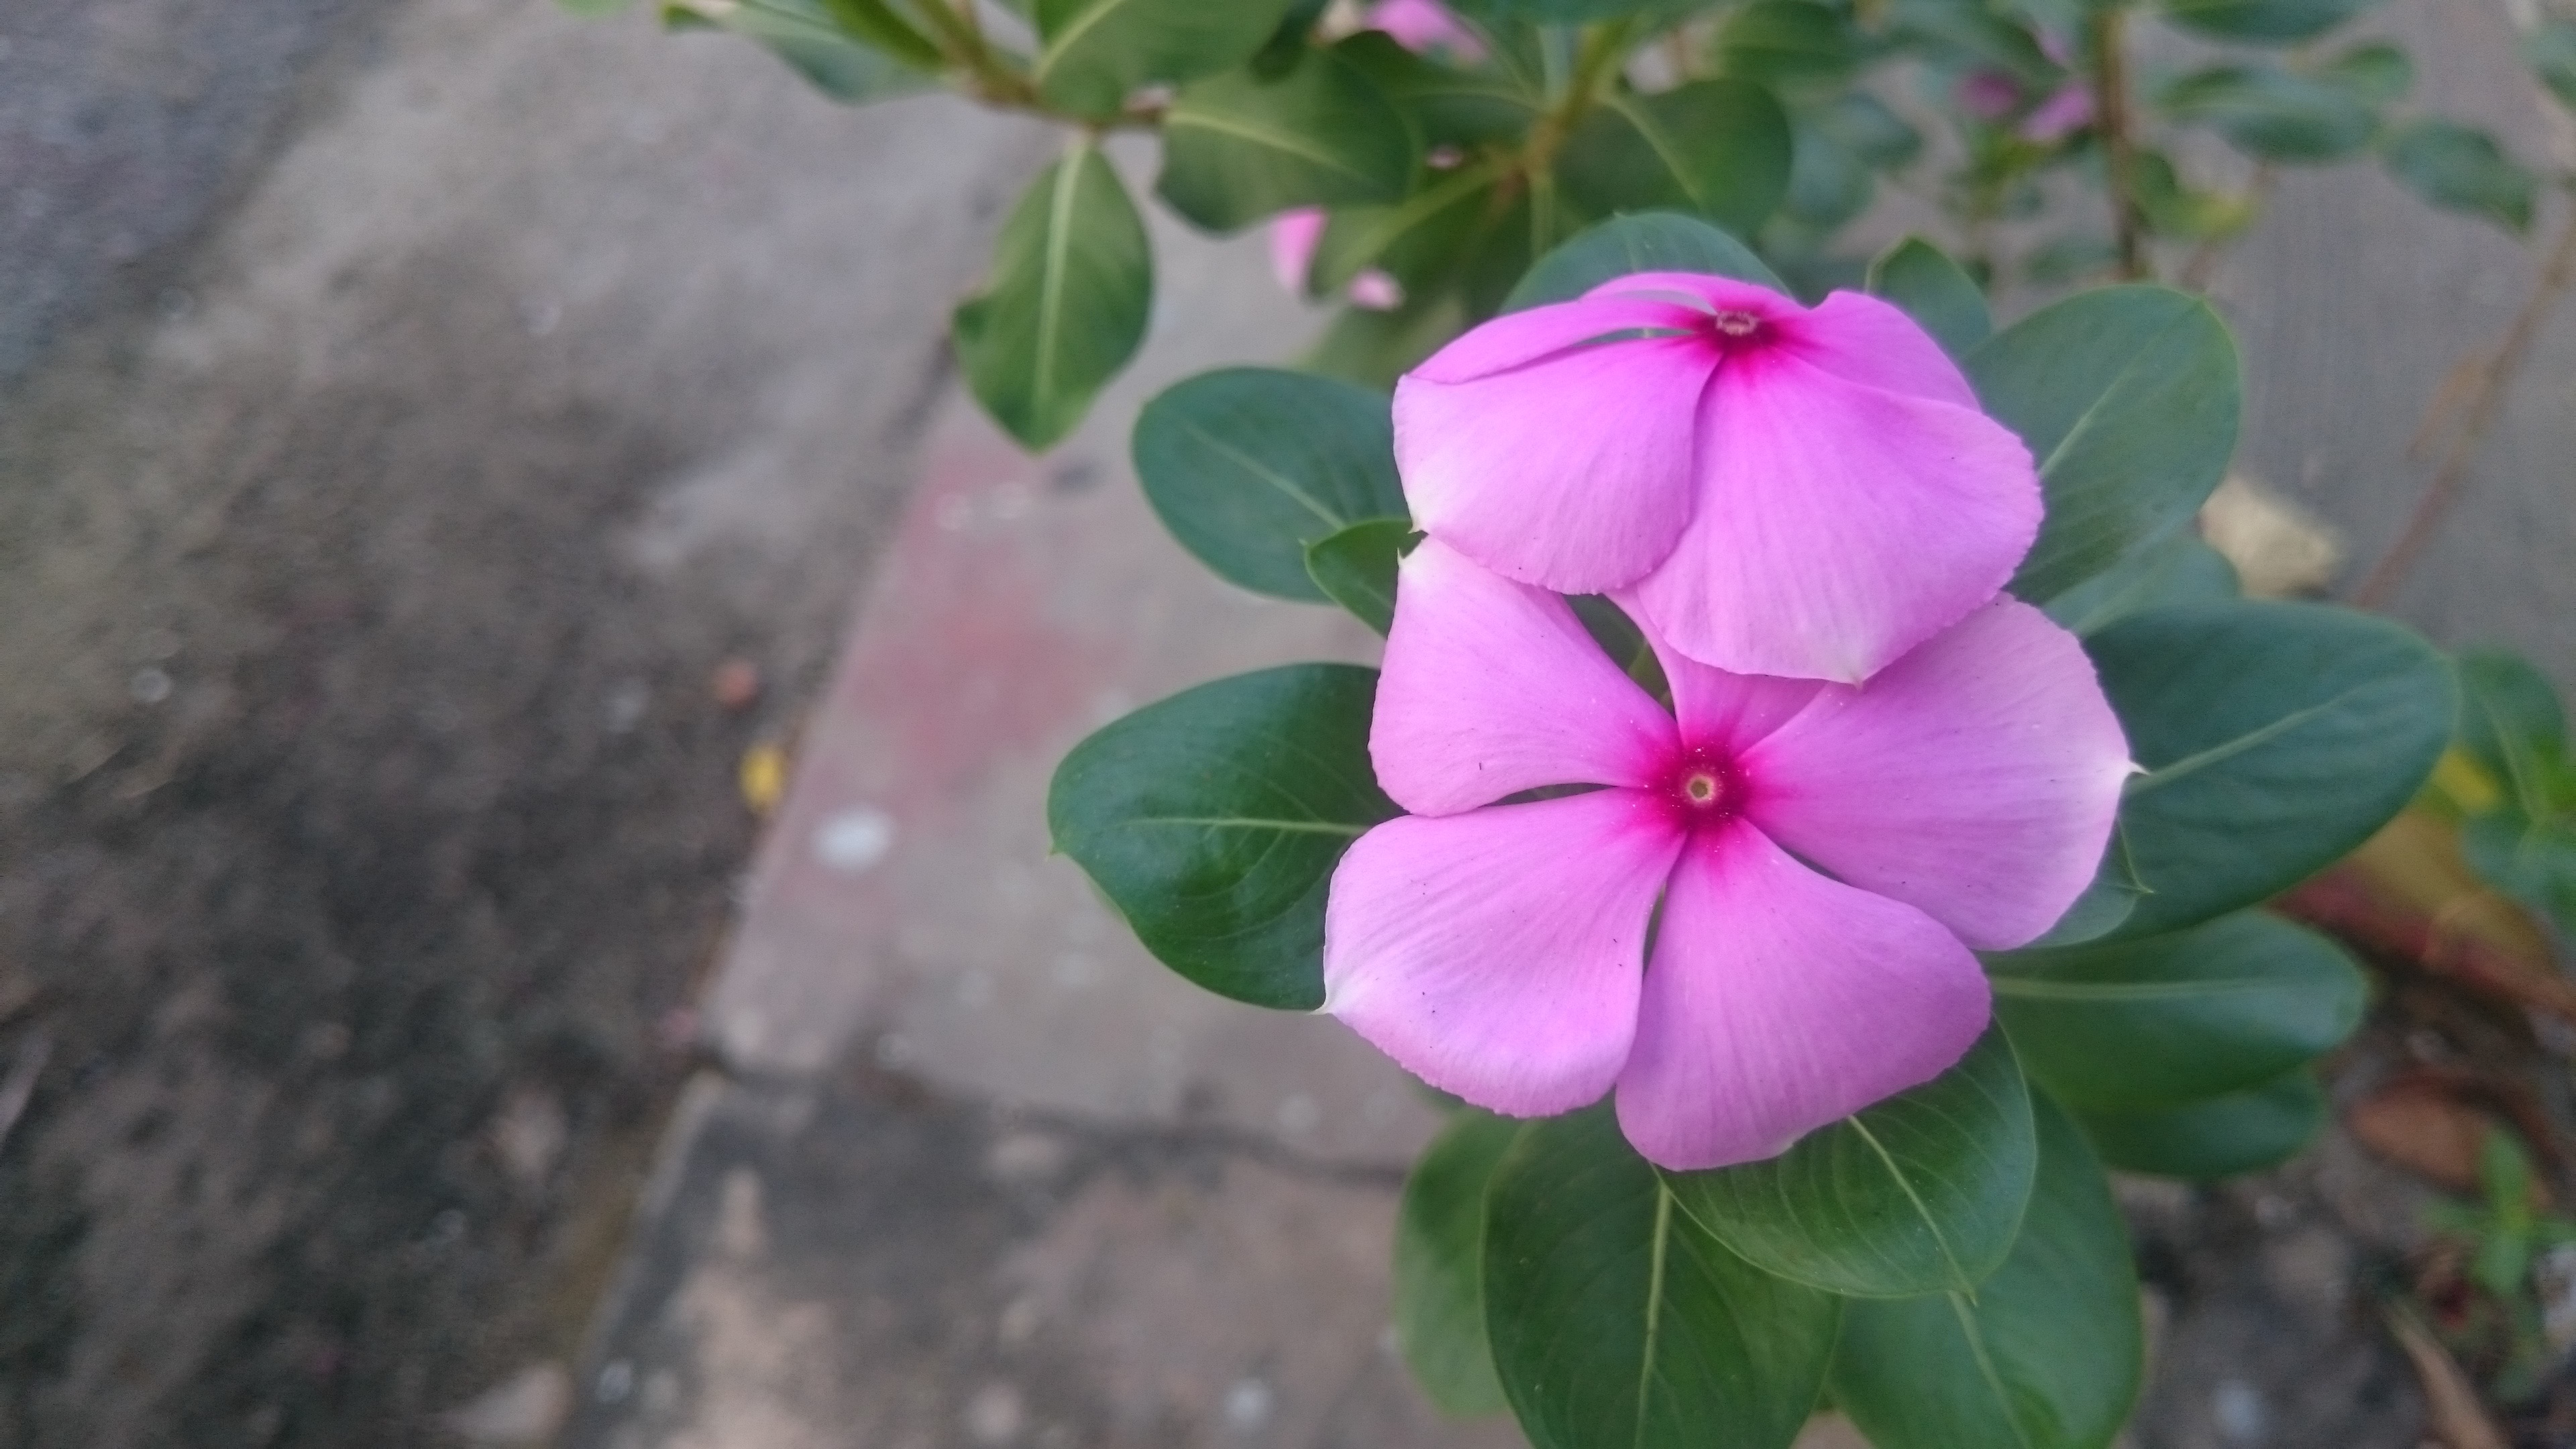
blossom, plant, leaf, flower, petal, botany, flora, wildflower, shrub, flowering plant, land plant